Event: Typhoon Ruby
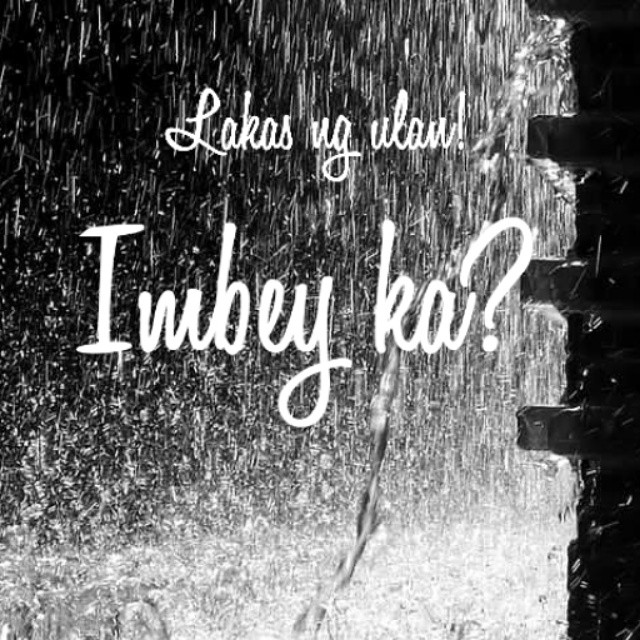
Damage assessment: no_damage